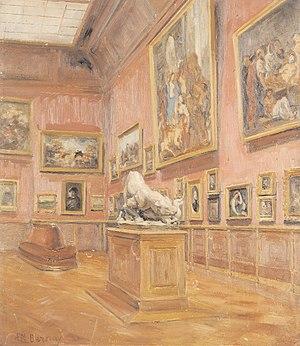
Peinture d'Anne-Marie Bernay représentant le Musée de Lyon
Anne-Marie Bernay, née à Lyon 3ᵉ le 3 juin 1889, où elle est morte le 4 mars 1935, est une peintre française.
L'Histoire du musée des Beaux-Arts de Lyon est l'étude de l'évolution de l'un des plus grands musées français durant ses deux siècles d'existence.